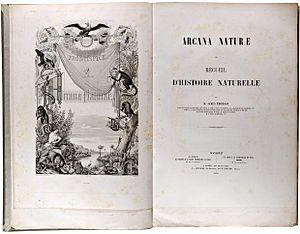
James Thomson, né le 15 mars 1828 et mort le 2 juillet 1897, est un entomologiste américain qui a fait sa carrière en France et qui s'est spécialisé dans les coléoptères.